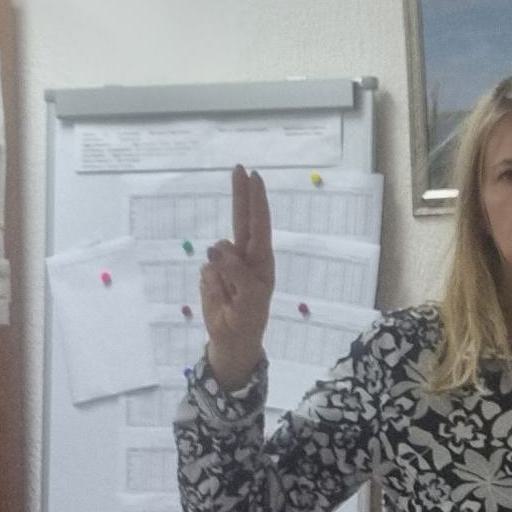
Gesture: two_up